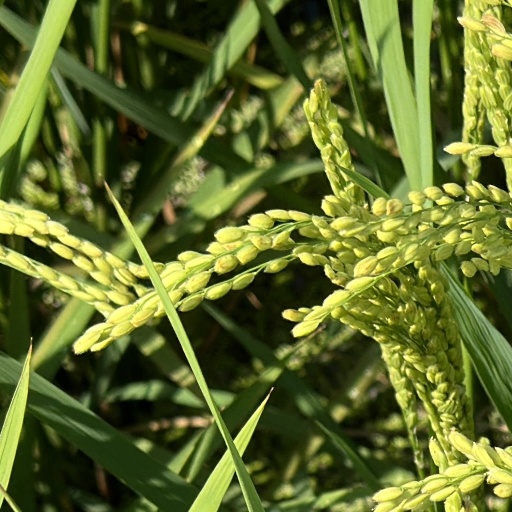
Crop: rice